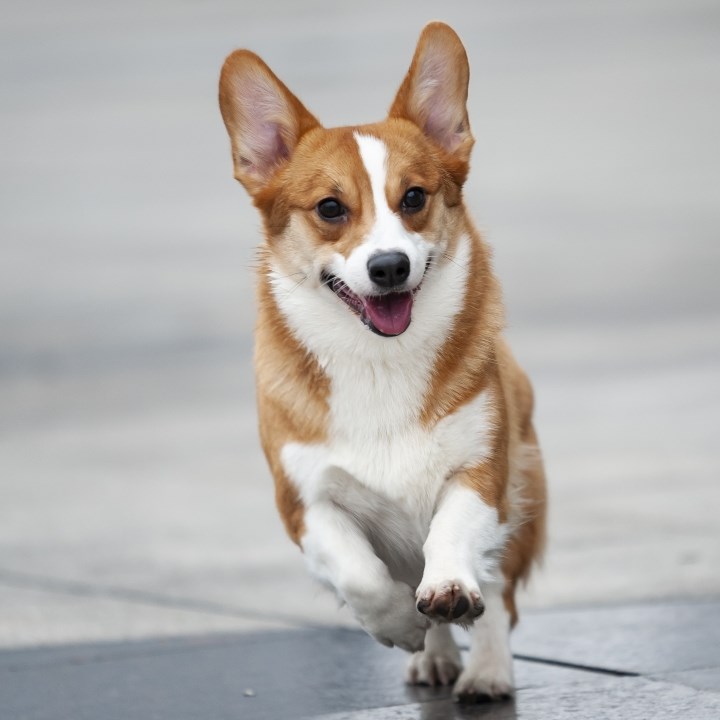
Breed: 2909-n000116-Cardigan